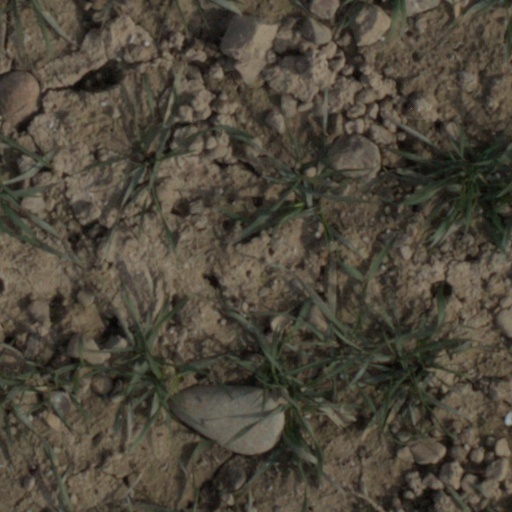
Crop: wheat